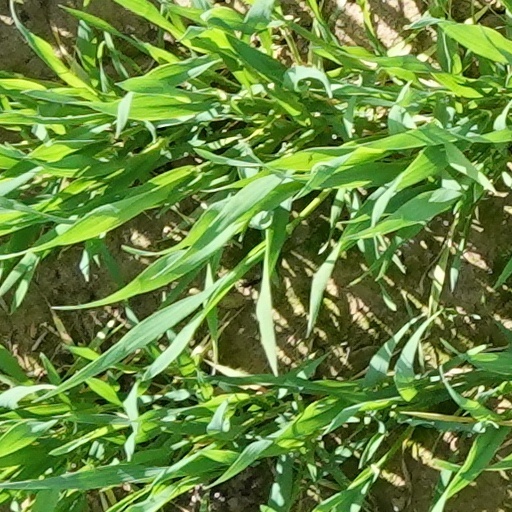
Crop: wheat